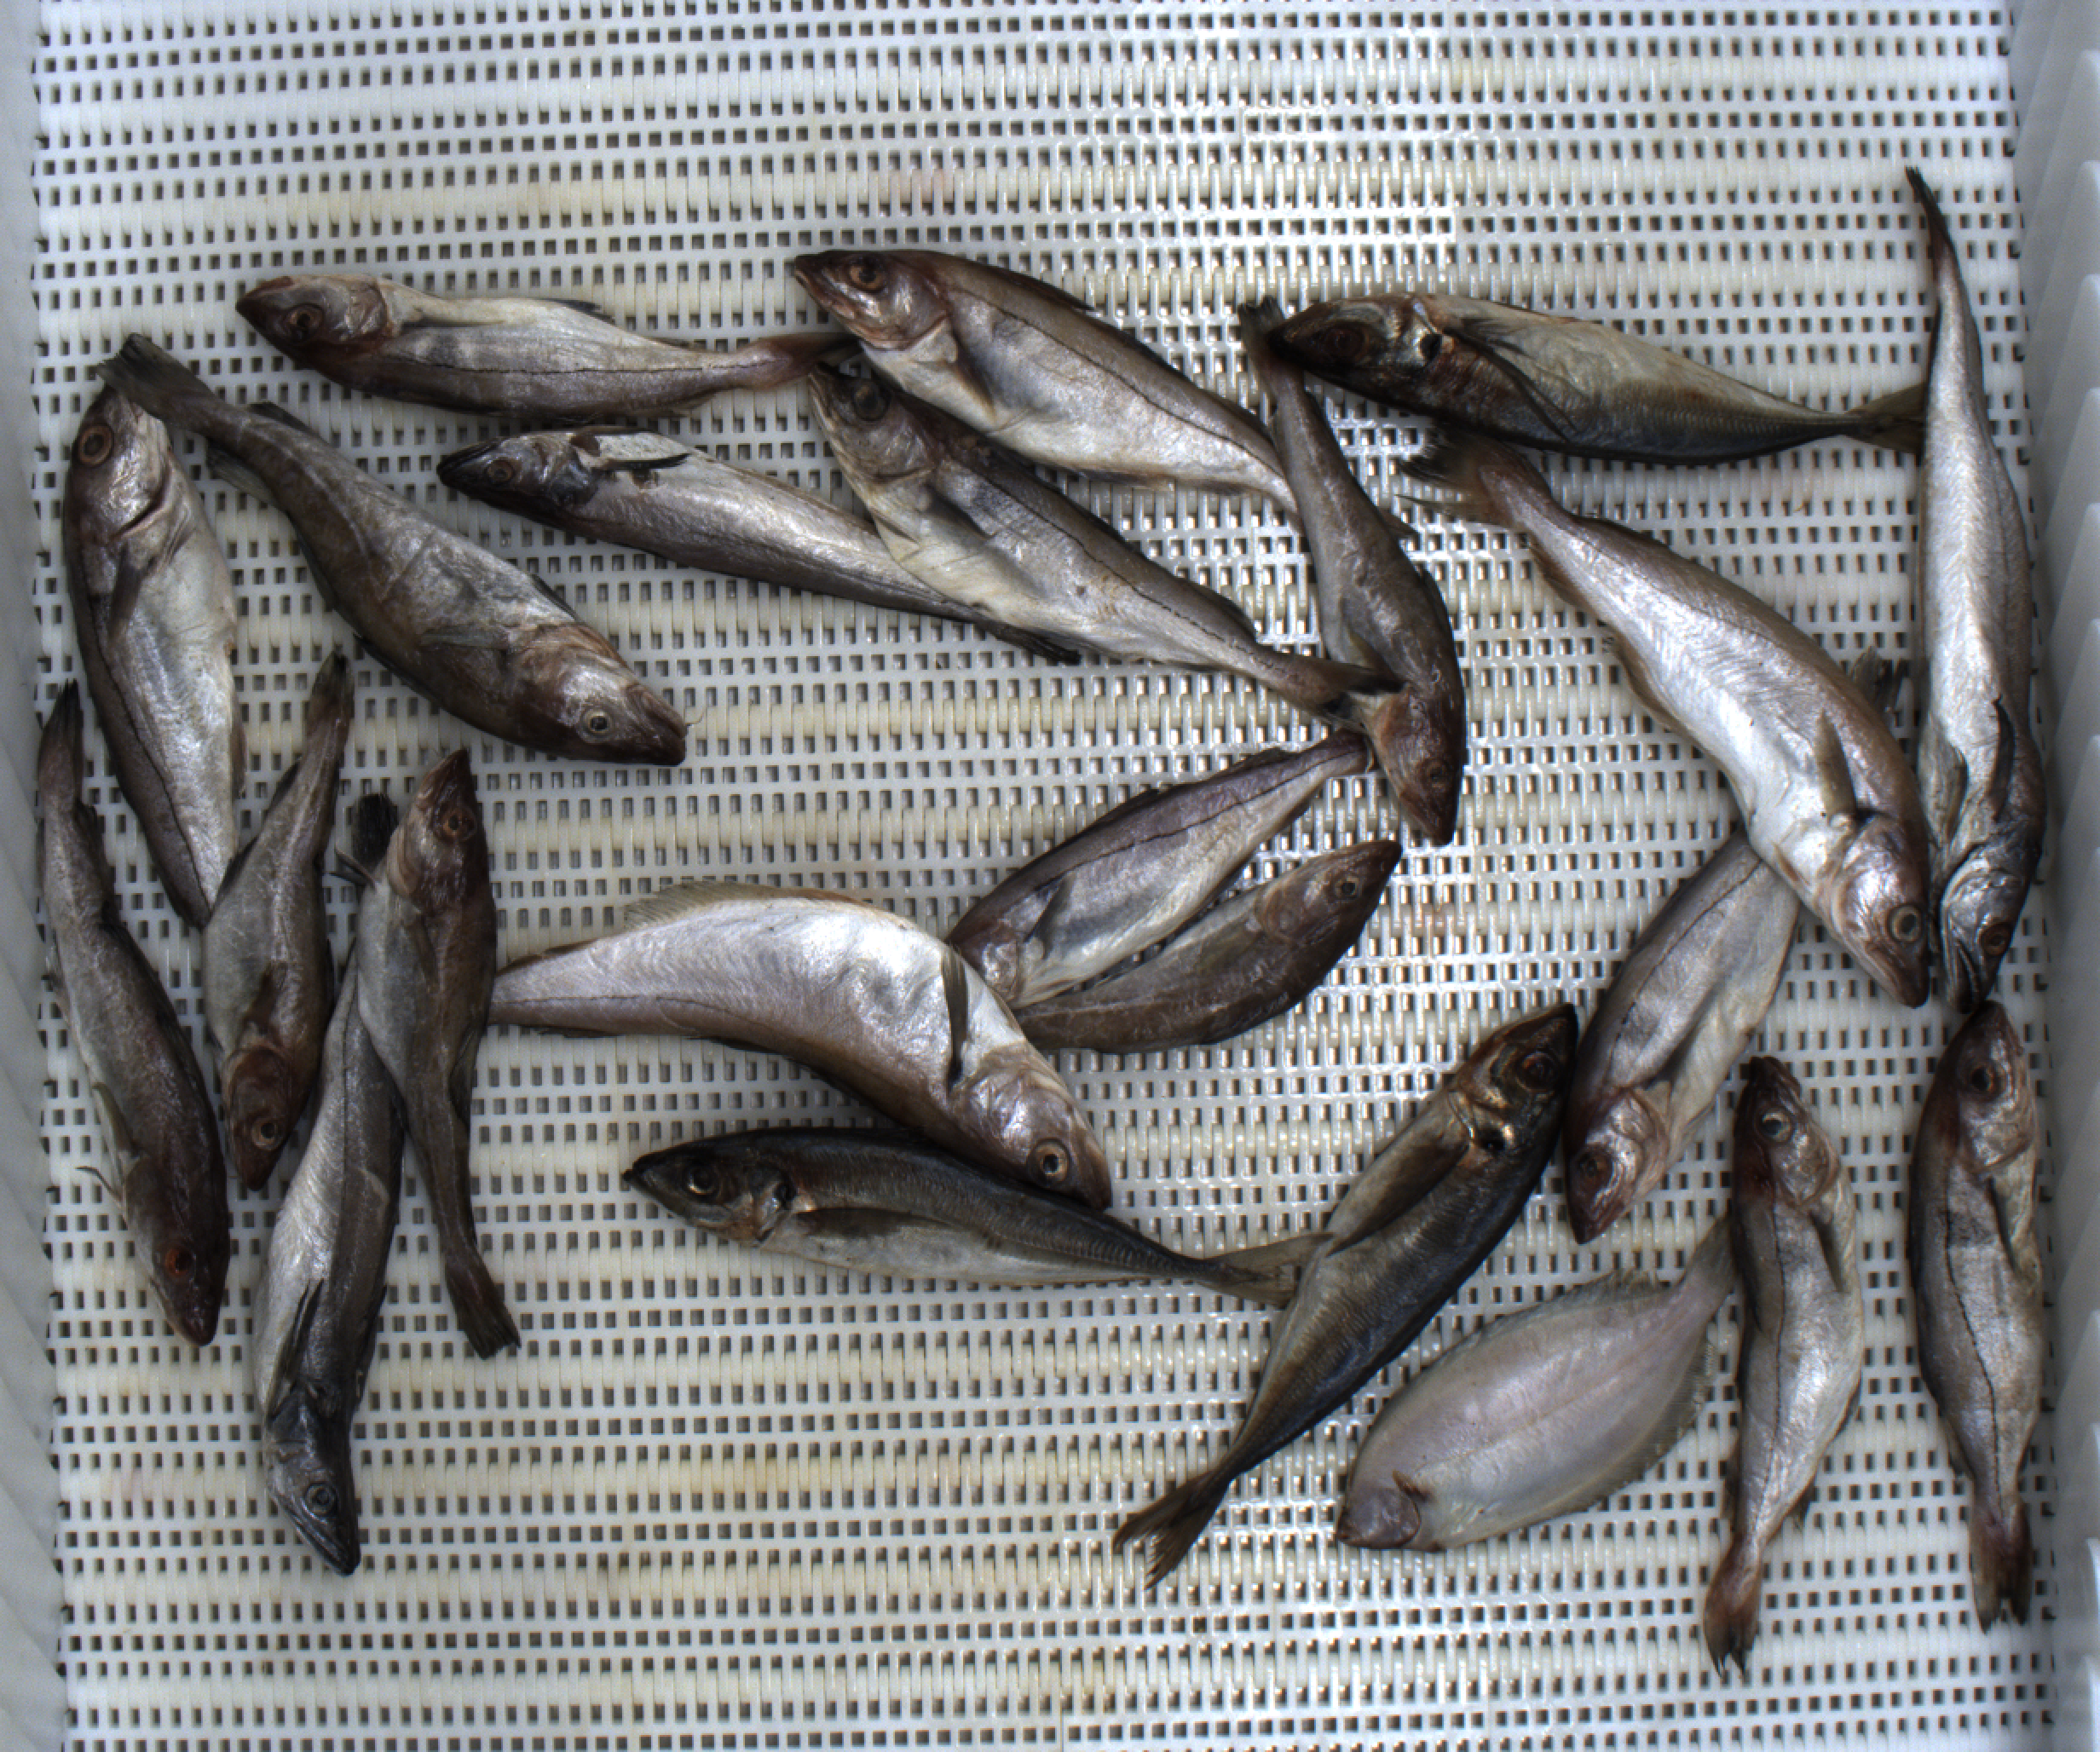
Total fish: 23
Cod: 6
Haddock: 8
Whiting: 2
Hake: 3
Horse mackerel: 3
Saithe: 0
Other: 1